Saint Piran

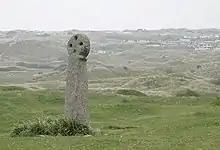
St Piran's Cross in the dunes at Perranzabuloe

St Piran's Day on 5 March is popular in Cornwall and the term 'Perrantide' has been coined to describe the week prior to this day. Many Cornish-themed events occur in the county and also in areas in which there is a large community descended from Cornish emigrants. The village of Perranporth ('Porthpyran' in Cornish) hosts the annual inter-Celtic festival of , which is also named in honour of him.